Backup

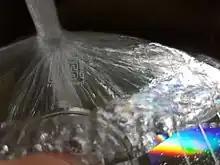
Optical discs are not vulnerable to water, making them likely to survive a flood disaster.

or corruption, or to recover data from an earlier time. Backups provide a simple form of IT disaster recovery; however not all backup systems are able to reconstitute a computer system or other complex configuration such as a computer cluster, active directory server, or database server.